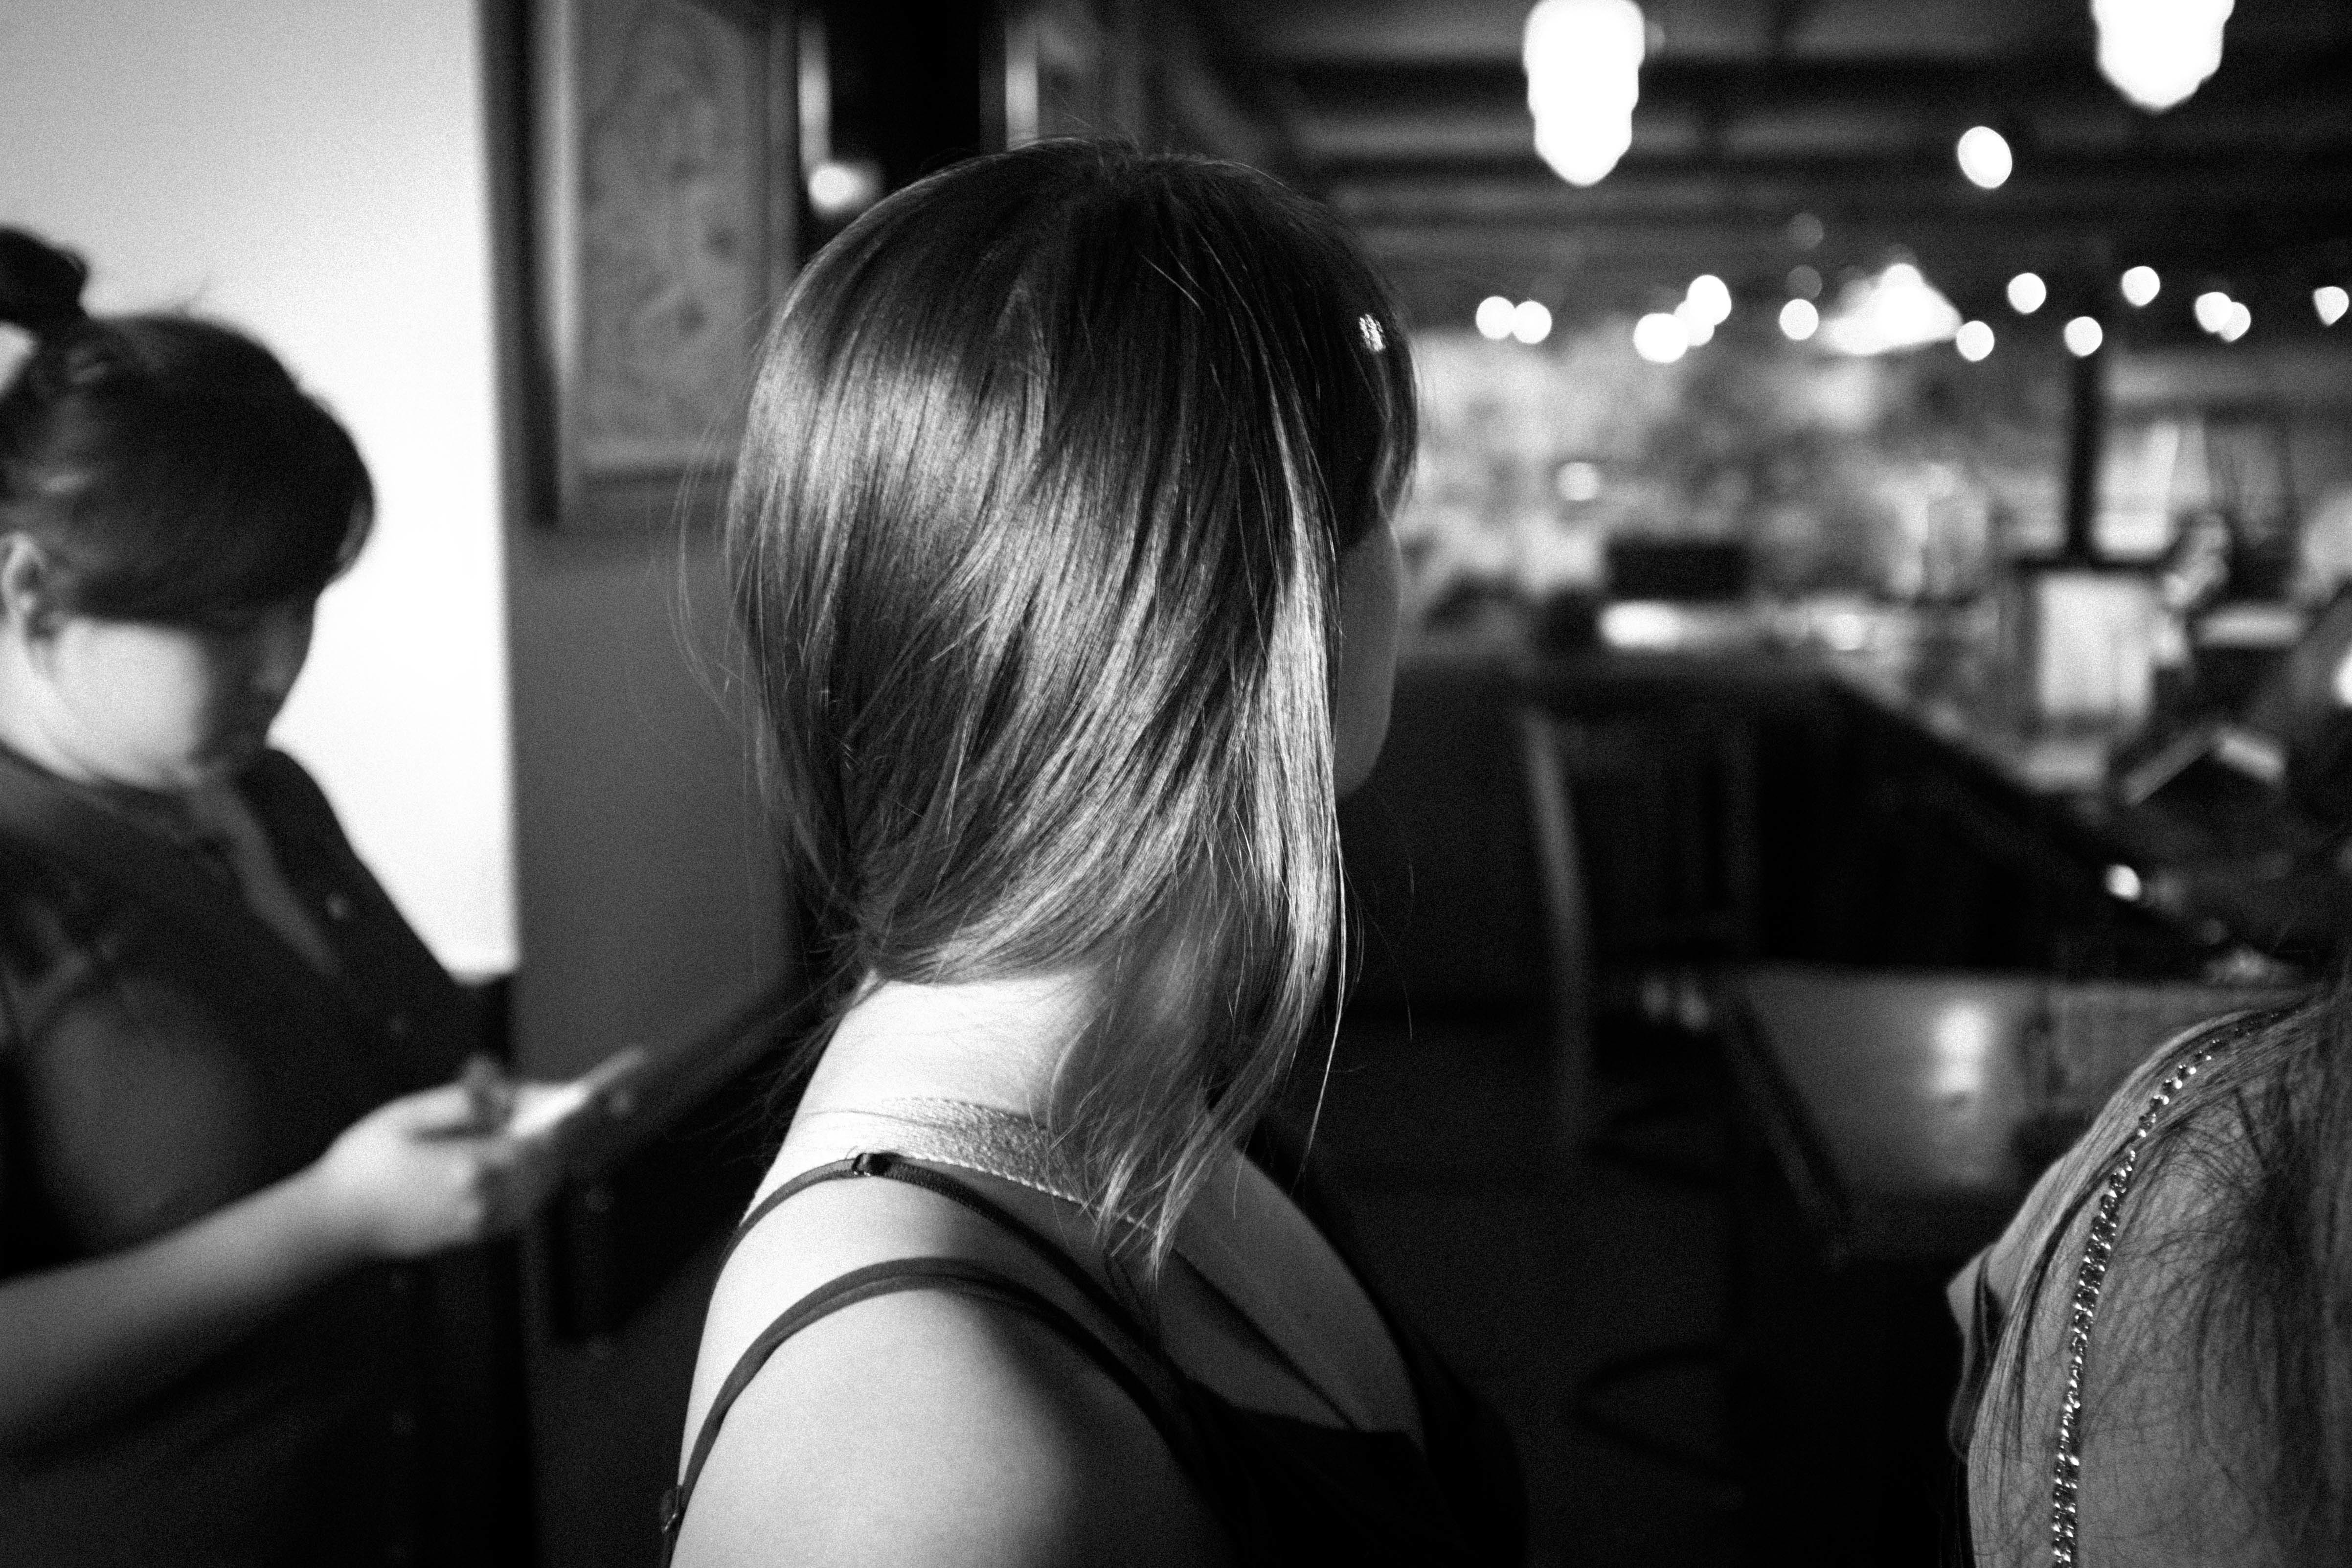
black and white, white, photography, black, monochrome, photograph, interaction, monochrome photography, film noir